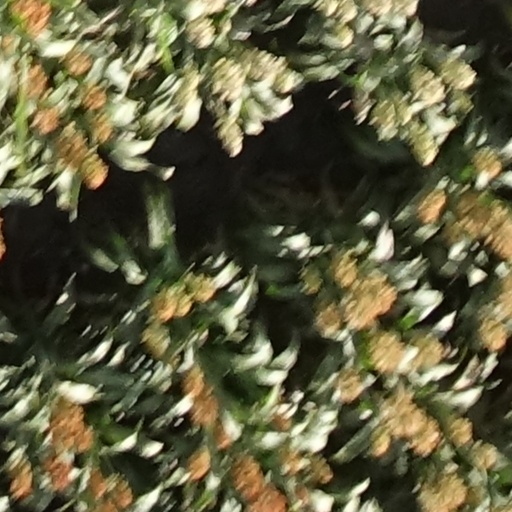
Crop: sorghum